Mike Ness

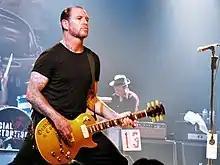
Mike Ness live in Madrid in 2009

In 2003, Social Distortion recorded a live DVD called "Live in Orange County" at the House of Blues in Anaheim, California which was released in 2004 along with "Sex, Love and Rock 'n' Roll", both of which were released on Time Bomb Recordings.